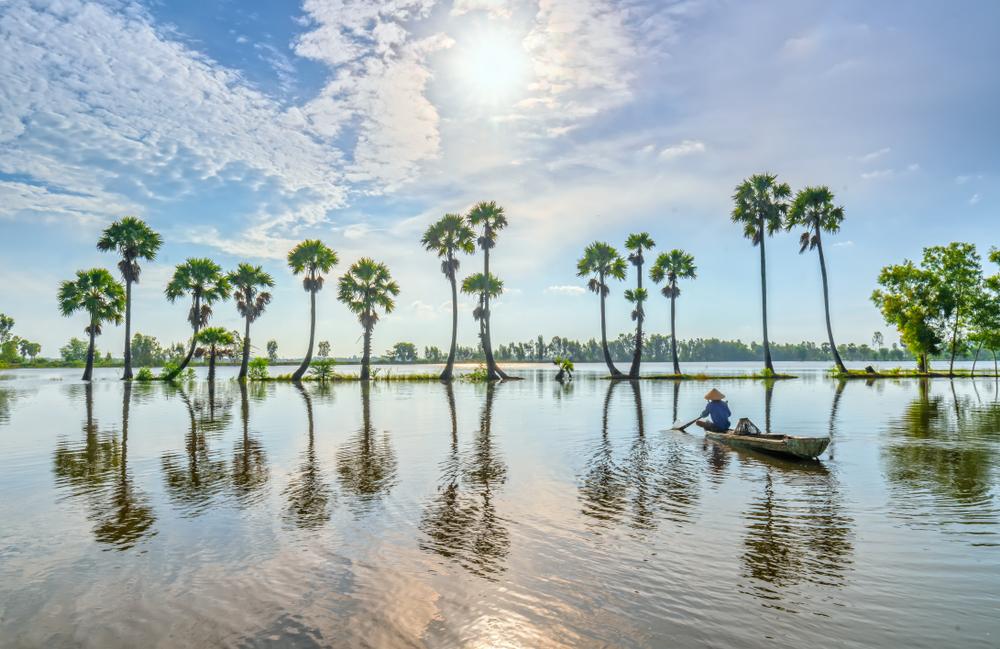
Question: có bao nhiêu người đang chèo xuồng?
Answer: có một người